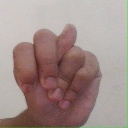
अक्षर: न